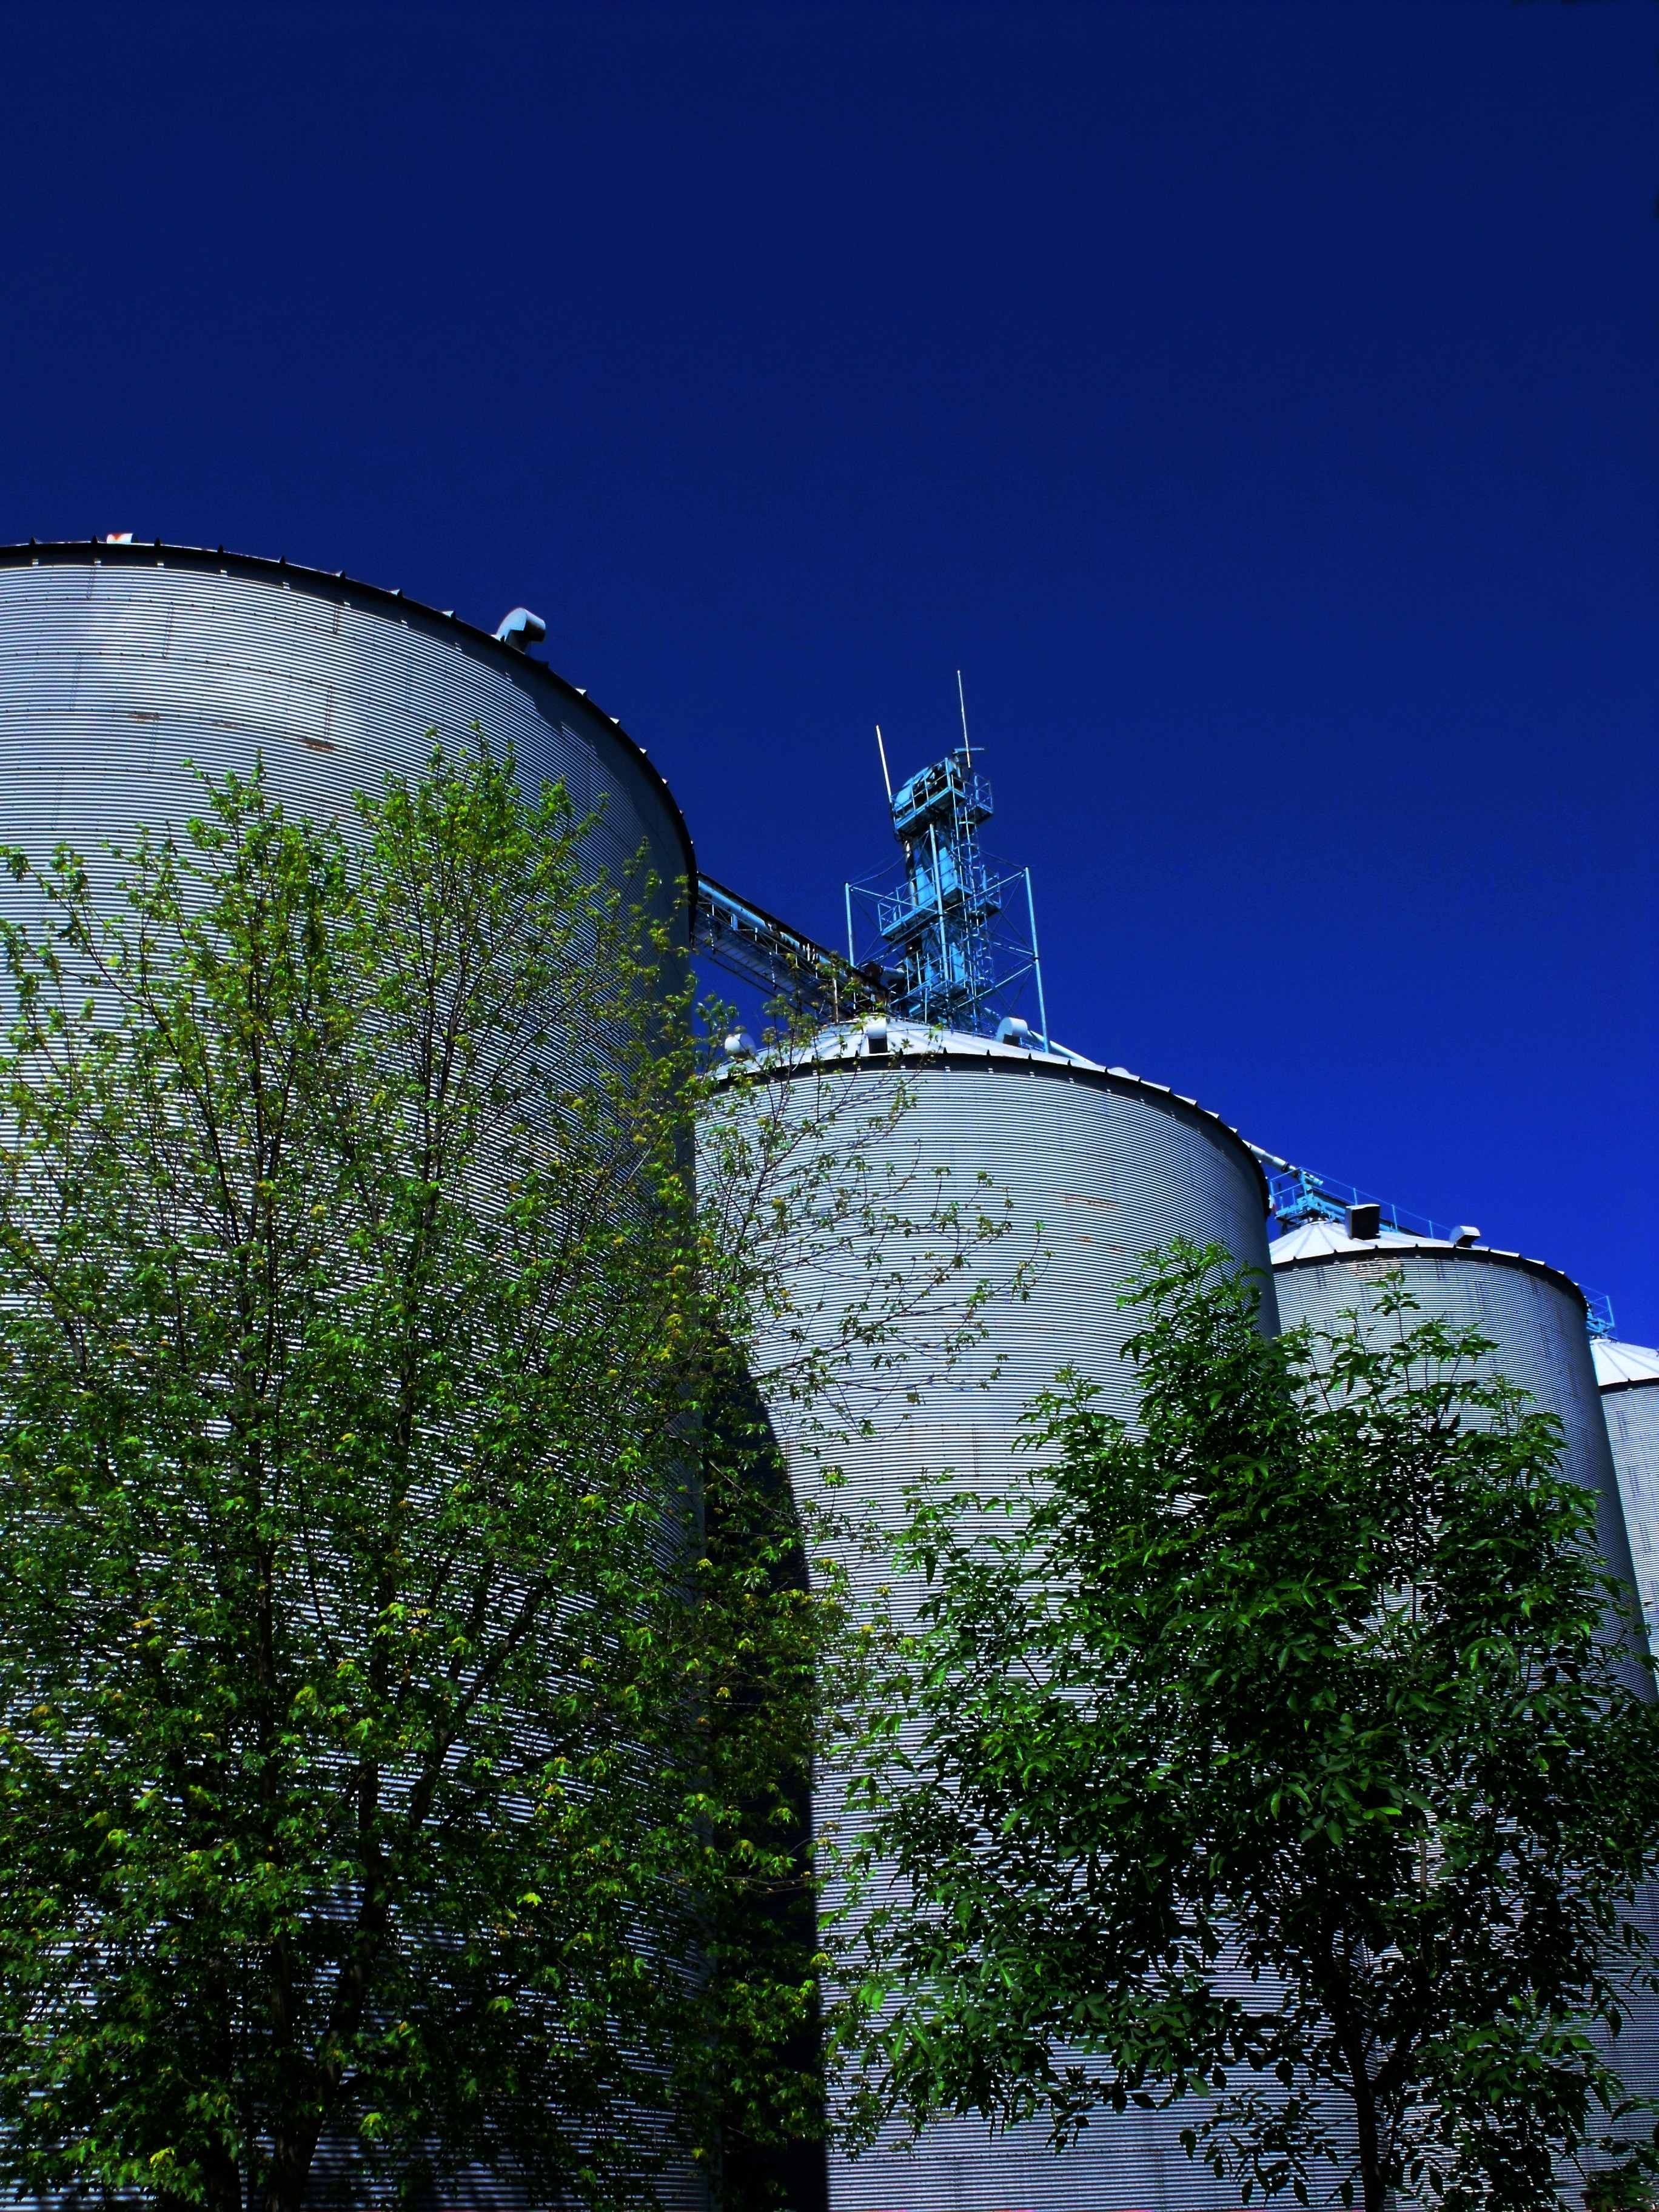
tree, water, architecture, structure, sky, sunlight, flower, steel, reflection, tower, landmark, blue, industry, storage, trees, tall, silos, tanks, large, huge, urban area, atmosphere of earth, outdoor structure